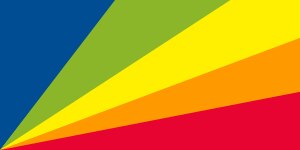
Lingua Franca Nova
Lingua Franca Novas flag
Lingua Franca Nova er et kunstsprog skabt af dr. George Boeree fra Shippensburg University of Pennsylvania. Ordende på Lingua Franca Nova er hovedsagligt baseret på fransk, spansk, italiensk, portugisisk og catalansk.